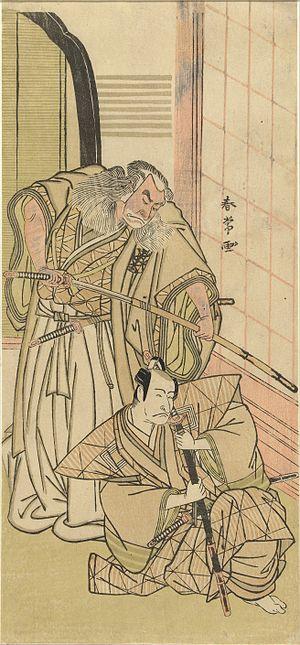
Nakazō I Nakamura, aussi connu sous le nom Hidetsuru ou Sakaeya, est un acteur japonais du théâtre kabuki.